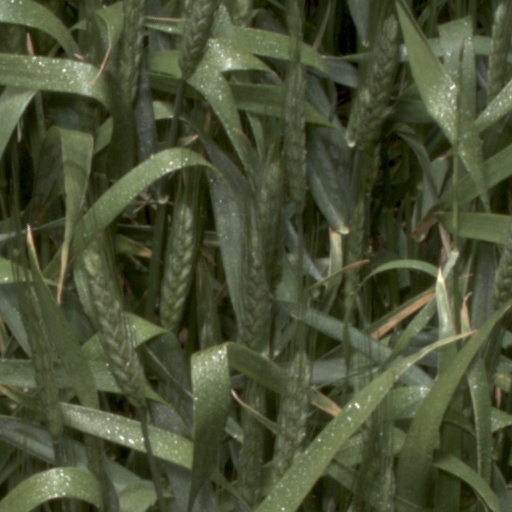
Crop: wheat